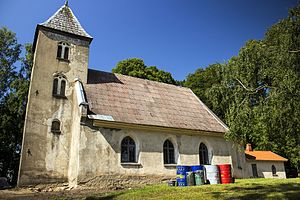
Gaiķu pagasts
Gaiķu kirke
Gaiķu pagasts er en territorial enhed i Brocēnu novads i Letland. Pagasten havde 841 indbyggere i 2010 og omfatter et areal på 105,80 kvadratkilometer. Hovedbyen i pagasten er Satiķi.